Adolphe Adam

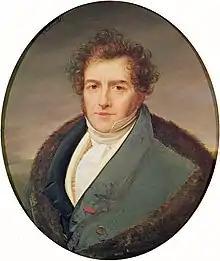
painting of clean-shaven white man, with neat short dark hair

At the age of 17 Adam enrolled at the Conservatoire, where he studied the organ with François Benoist, counterpoint with Anton Reicha and composition with Adrien Boieldieu. Adam's biographer Elizabeth Forbes calls Boieldieu the chief architect of Adam's musical development. He set his student exercises that taught him to compose sustained melodies without showy modulations and other technical devices. Adam's father did not want his son to become a professional composer: he would have preferred him to pursue a commercial or academic career, and although he gave Adam board and lodging he refused to subsidise any musical activities. By the age of 20 Adam was contributing songs to the Paris vaudeville theatres, writing what he later called "bad romances and worse piano pieces", and giving music lessons.